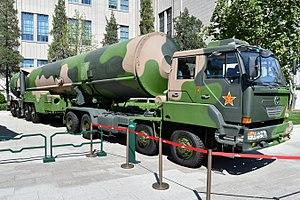
Les lanceurs Longue Marche, également appelés Chang Zheng, constituent une famille de lanceurs développés par la République Populaire de Chine. La famille s'articule autour de trois catégories. Les lanceurs traditionnels furent développés dans les années 60 et 70 afin de devenir les premiers lanceurs chinois, lancés depuis la base historique de Jiuquan. Par la suite dans les années 80, des versions spécialisées pour certains types de missions furent mises en service depuis de nouvelles bases de lancement, à Xichang et Taiyuan. La diversité de l'offre proposée et des décisions politiques favorables mèneront à l’essor des vols commerciaux de satellites américains en Chine durant les années 90, avant que ces derniers ne se fassent bien plus rares suite à certains accidents et plusieurs sanctions américaines. Les années 2000 seront consacrées à l'amélioration et l'optimisation des lanceurs existants, et à l'entrée de la Chine dans l'ère du vol spatial habité, avec l'envoi de Yang Liwei, premier taïkonaute, sur Shenzhou 5 en 2003.
Le DF-31, ou Dong Feng-31, est un missile balistique intercontinental à longue portée développé par la Chine. Désigné CSS-9 par le département de la défense américain, il est porteur de l'arme nucléaire et est un dérivé « terrestre » du JL-2, opérant depuis les sous-marins.